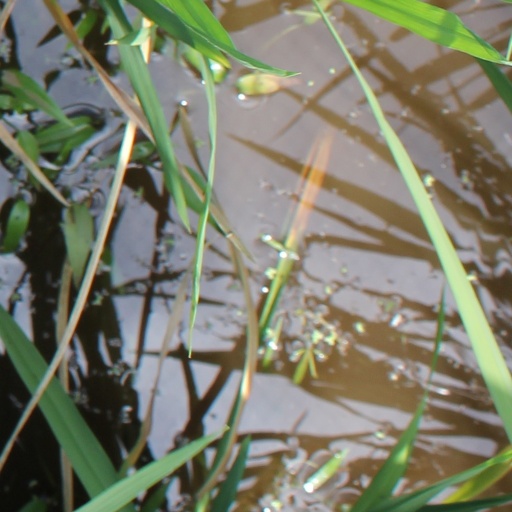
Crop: rice